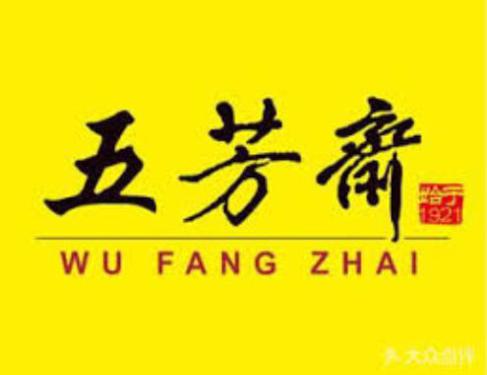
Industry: Food